Episode 6 (Twin Peaks)

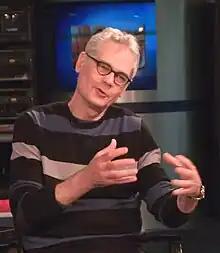
"Episode 6" was the first of three episodes directed by Caleb Deschanel "(pictured 2009)".

"Episode 6" was the second of the series to be written by Harley Peyton, who had previously scripted "Episode 3"; Peyton returned to pen a number of other episodes across both seasons. The episode was directed by noted cinematographer Caleb Deschanel, who later helmed two episodes in the second season.